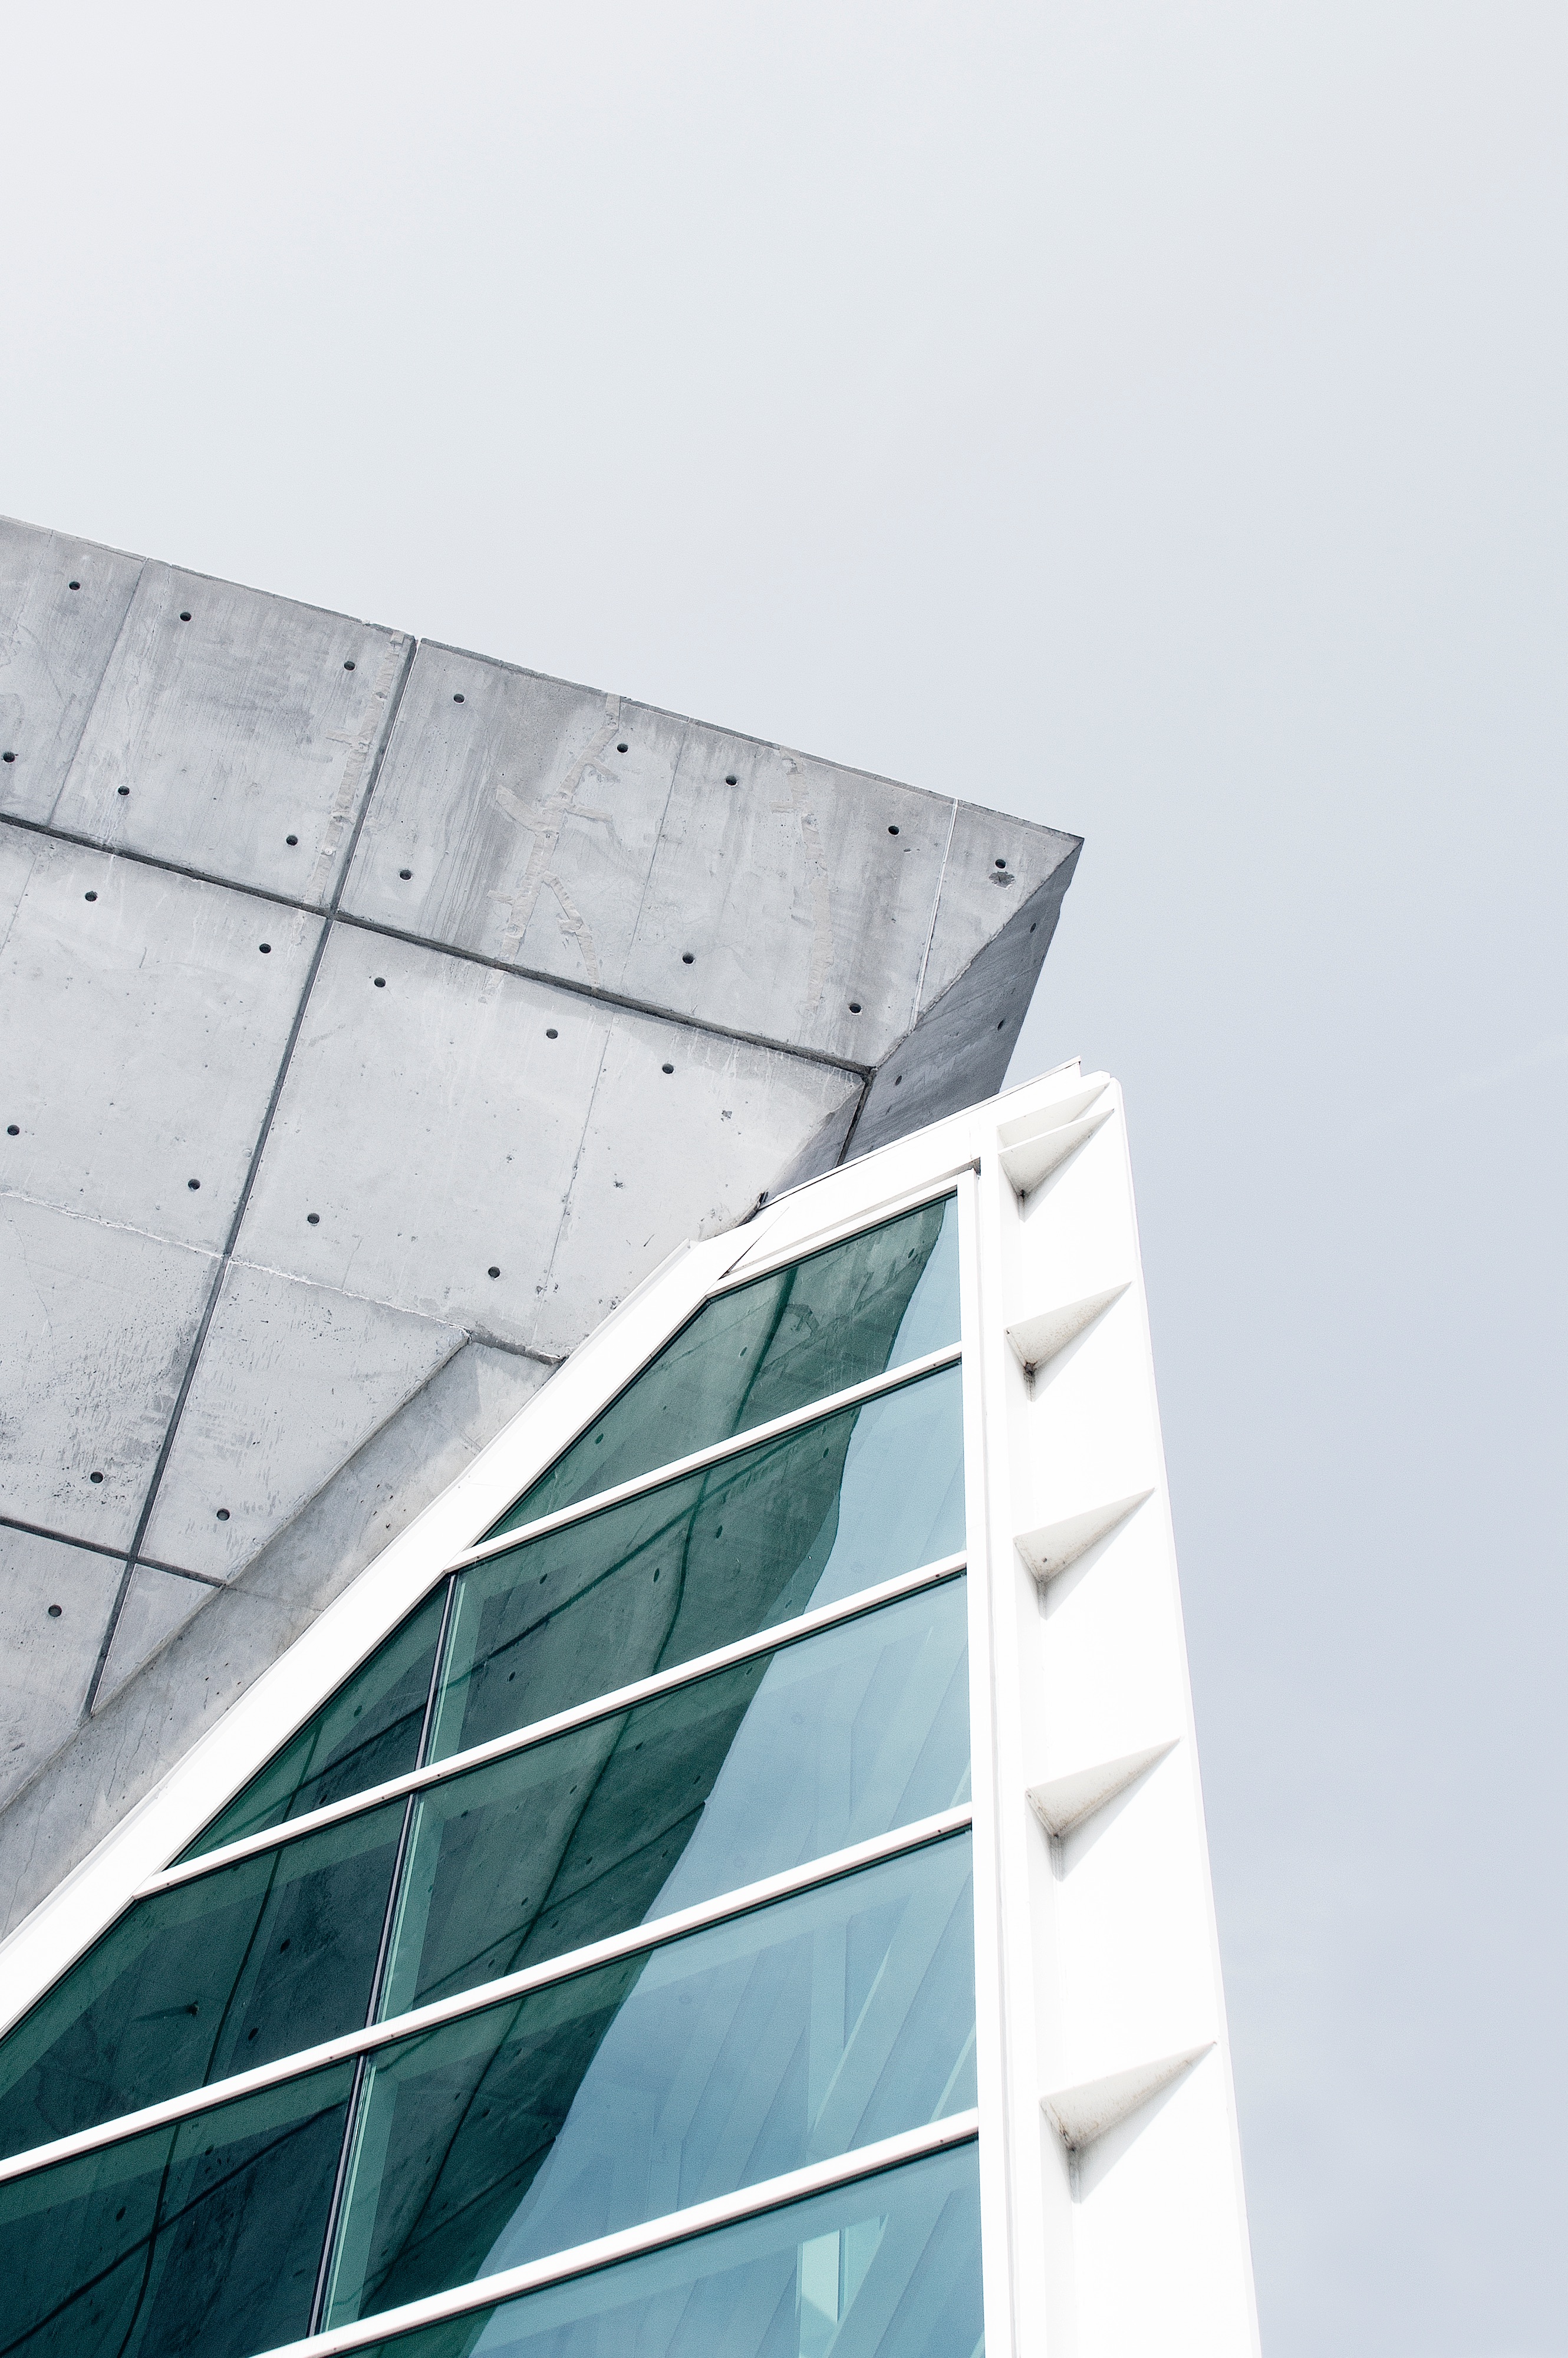
architecture, structure, white, window, glass, roof, building, skyscraper, line, facade, blue, concrete, tower block, shape, daylighting